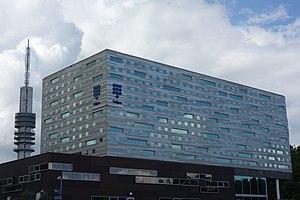
Talpa Network, abrégé en Talpa, anciennement Talpa Holding, est un groupe audiovisuel néerlandais créé en 2005 par John de Mol.